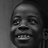
Emotion: happy